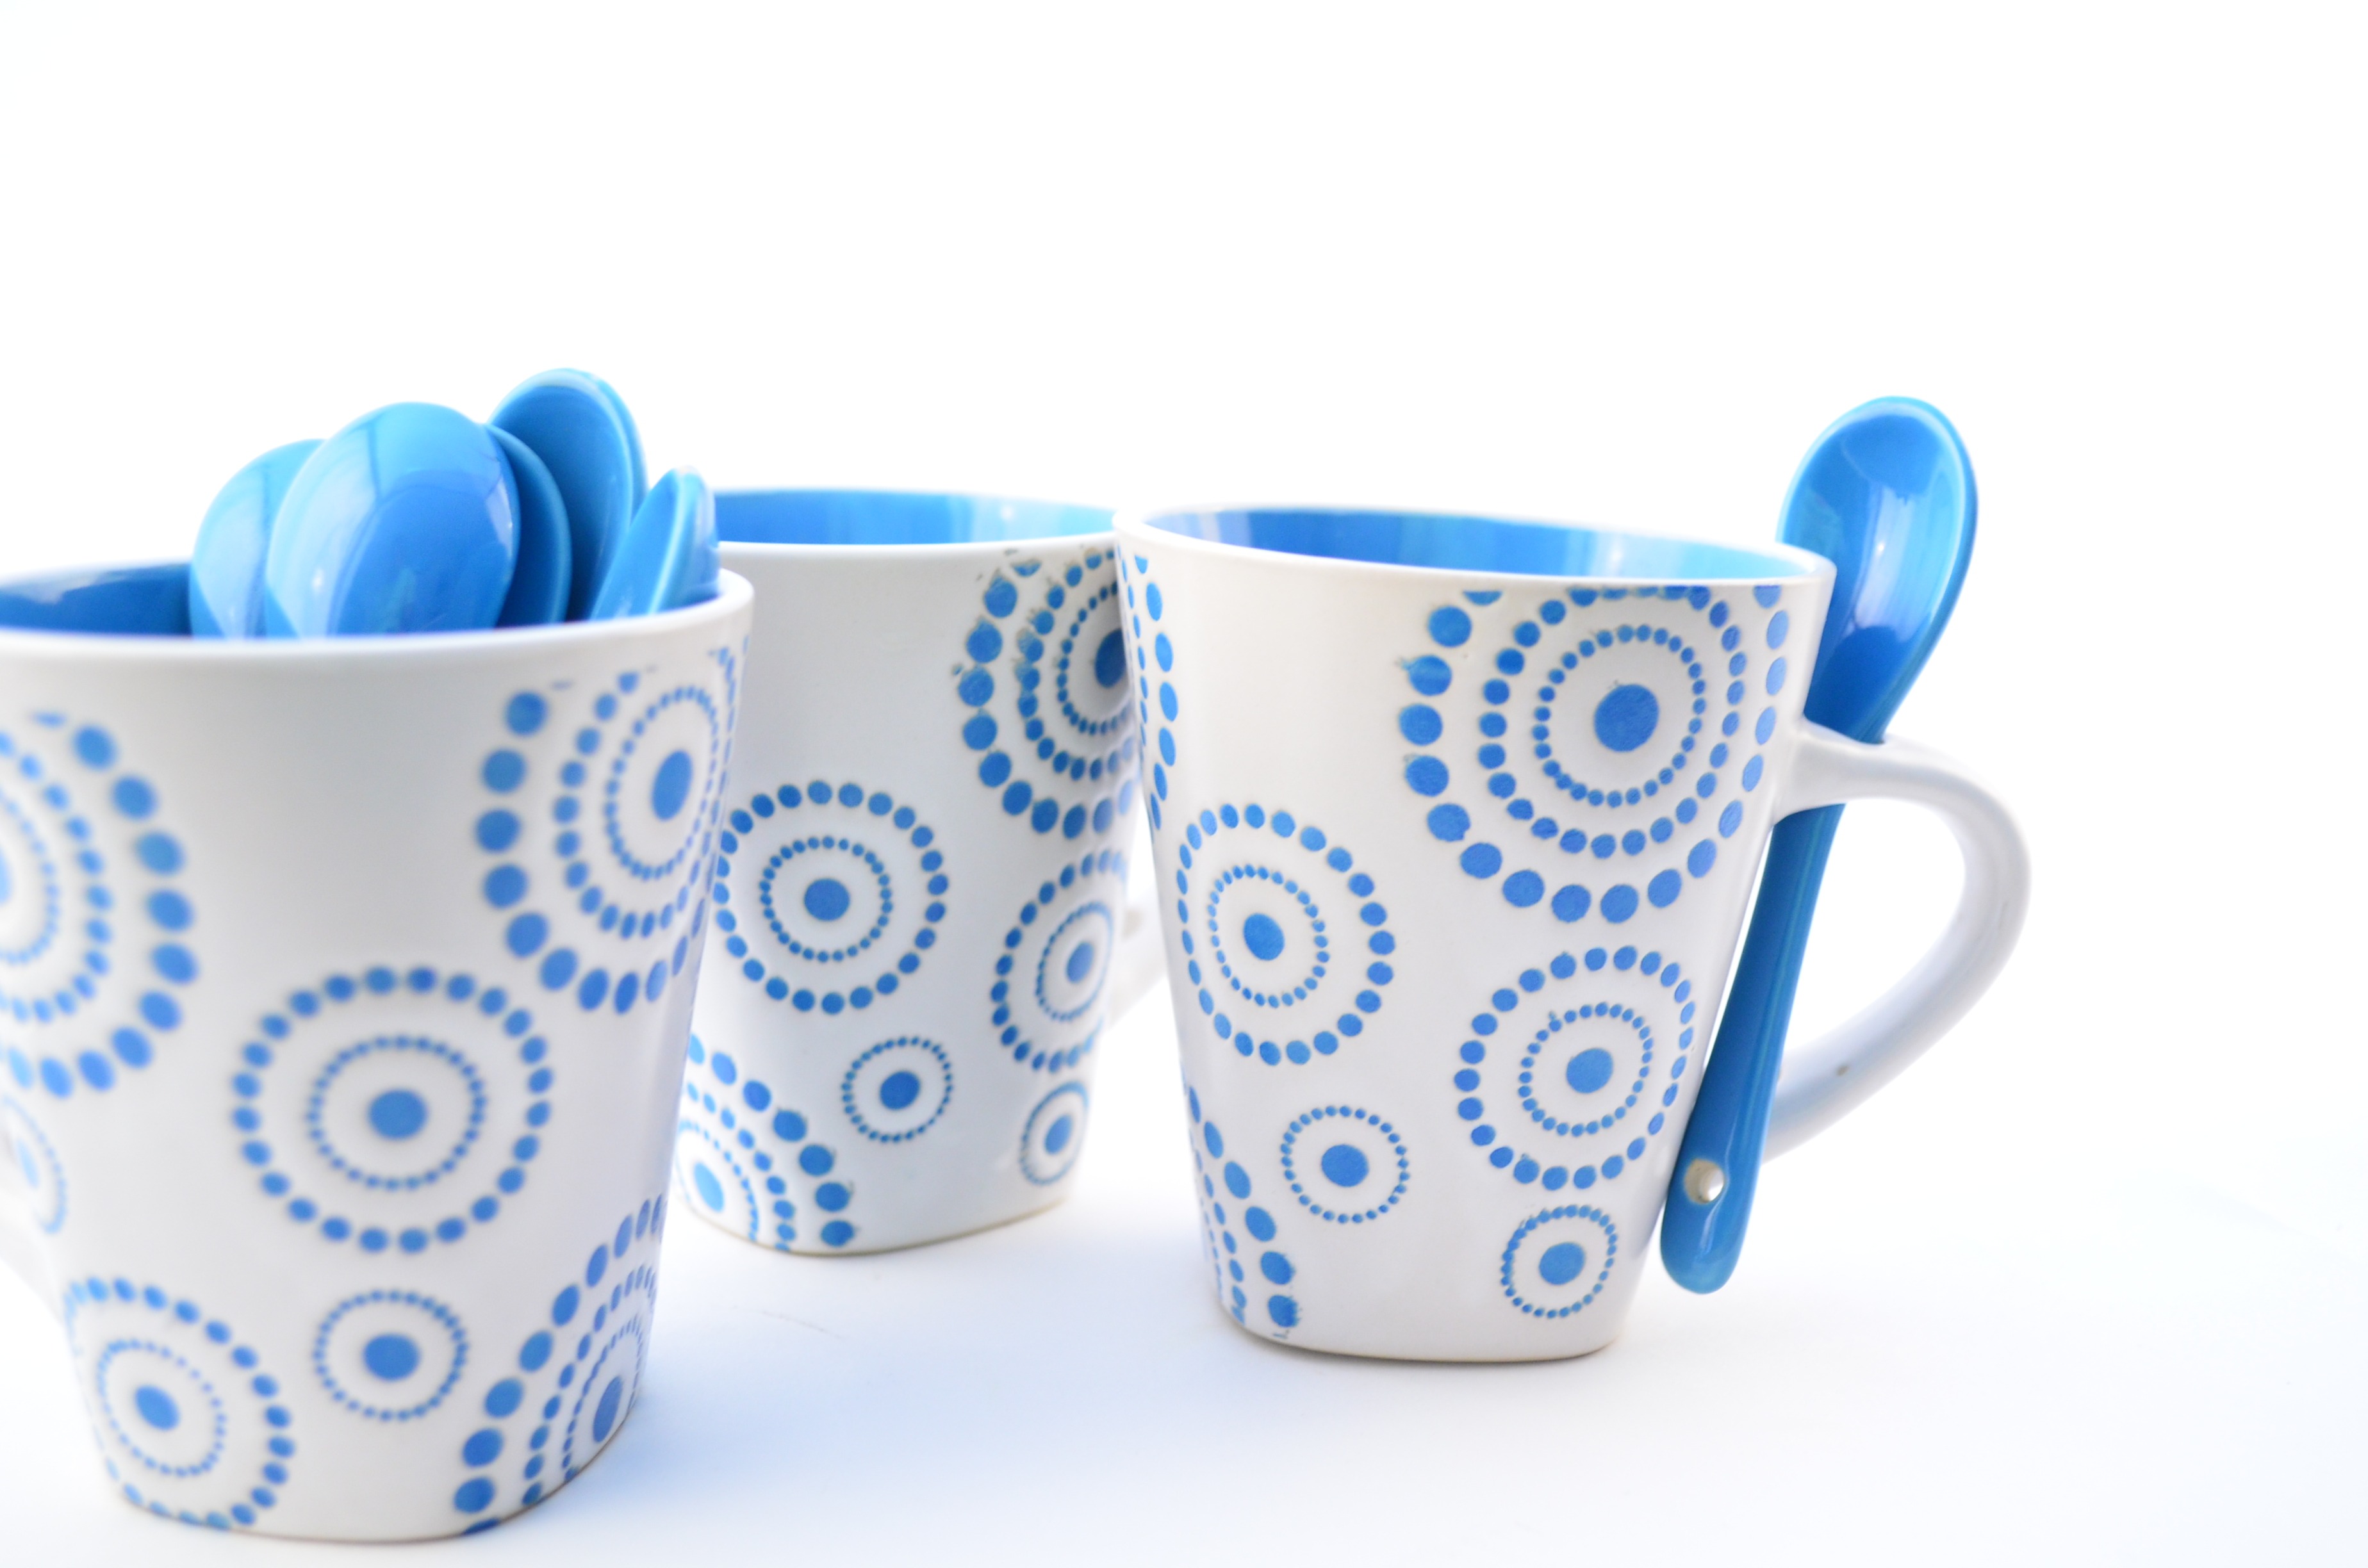
cafe, coffee, restaurant, cup, saucer, ceramic, kitchen, drink, blue, mug, coffee cup, product, porcelain, spoons, crockery, drinkware